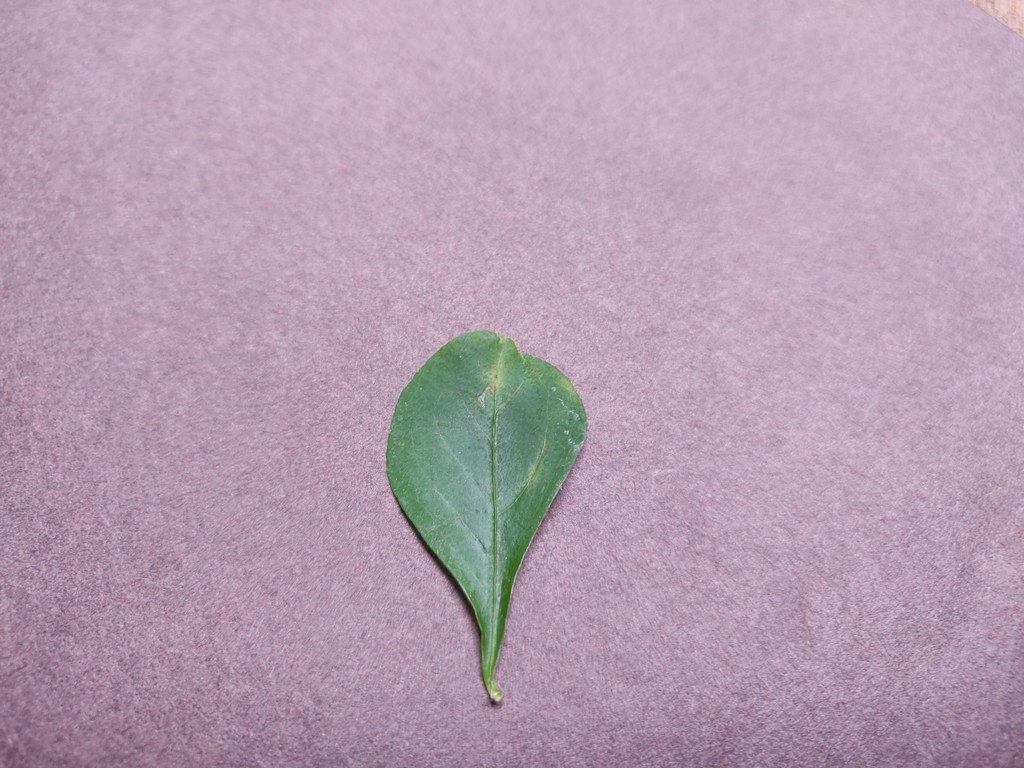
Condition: Unhealthy
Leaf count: single
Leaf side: front